Polish diaspora

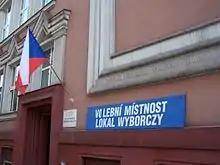
Czech-Polish bilingual signs during the municipal elections in Český Těšín, Czech Republic

Some 200 Poles, mostly intelligentsia and military officers, fled to Belgium after the unsuccessful Polish November Uprising in the 1830s, with some 60 officers employed the Belgian army, including Polish General Jan Zygmunt Skrzynecki, who was in charge of organizing the newly formed Belgian army, and others serving as instructors. The Great Emigration marked the first notable wave of Polish migration to Belgium. Some 200 Poles fled to Belgium, mostly to Brussels, Ghent and Liège, after the fall of the Polish January Uprising.